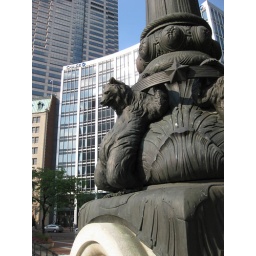
detail of bronzed bear on a light pole in monument circle Indianapolis